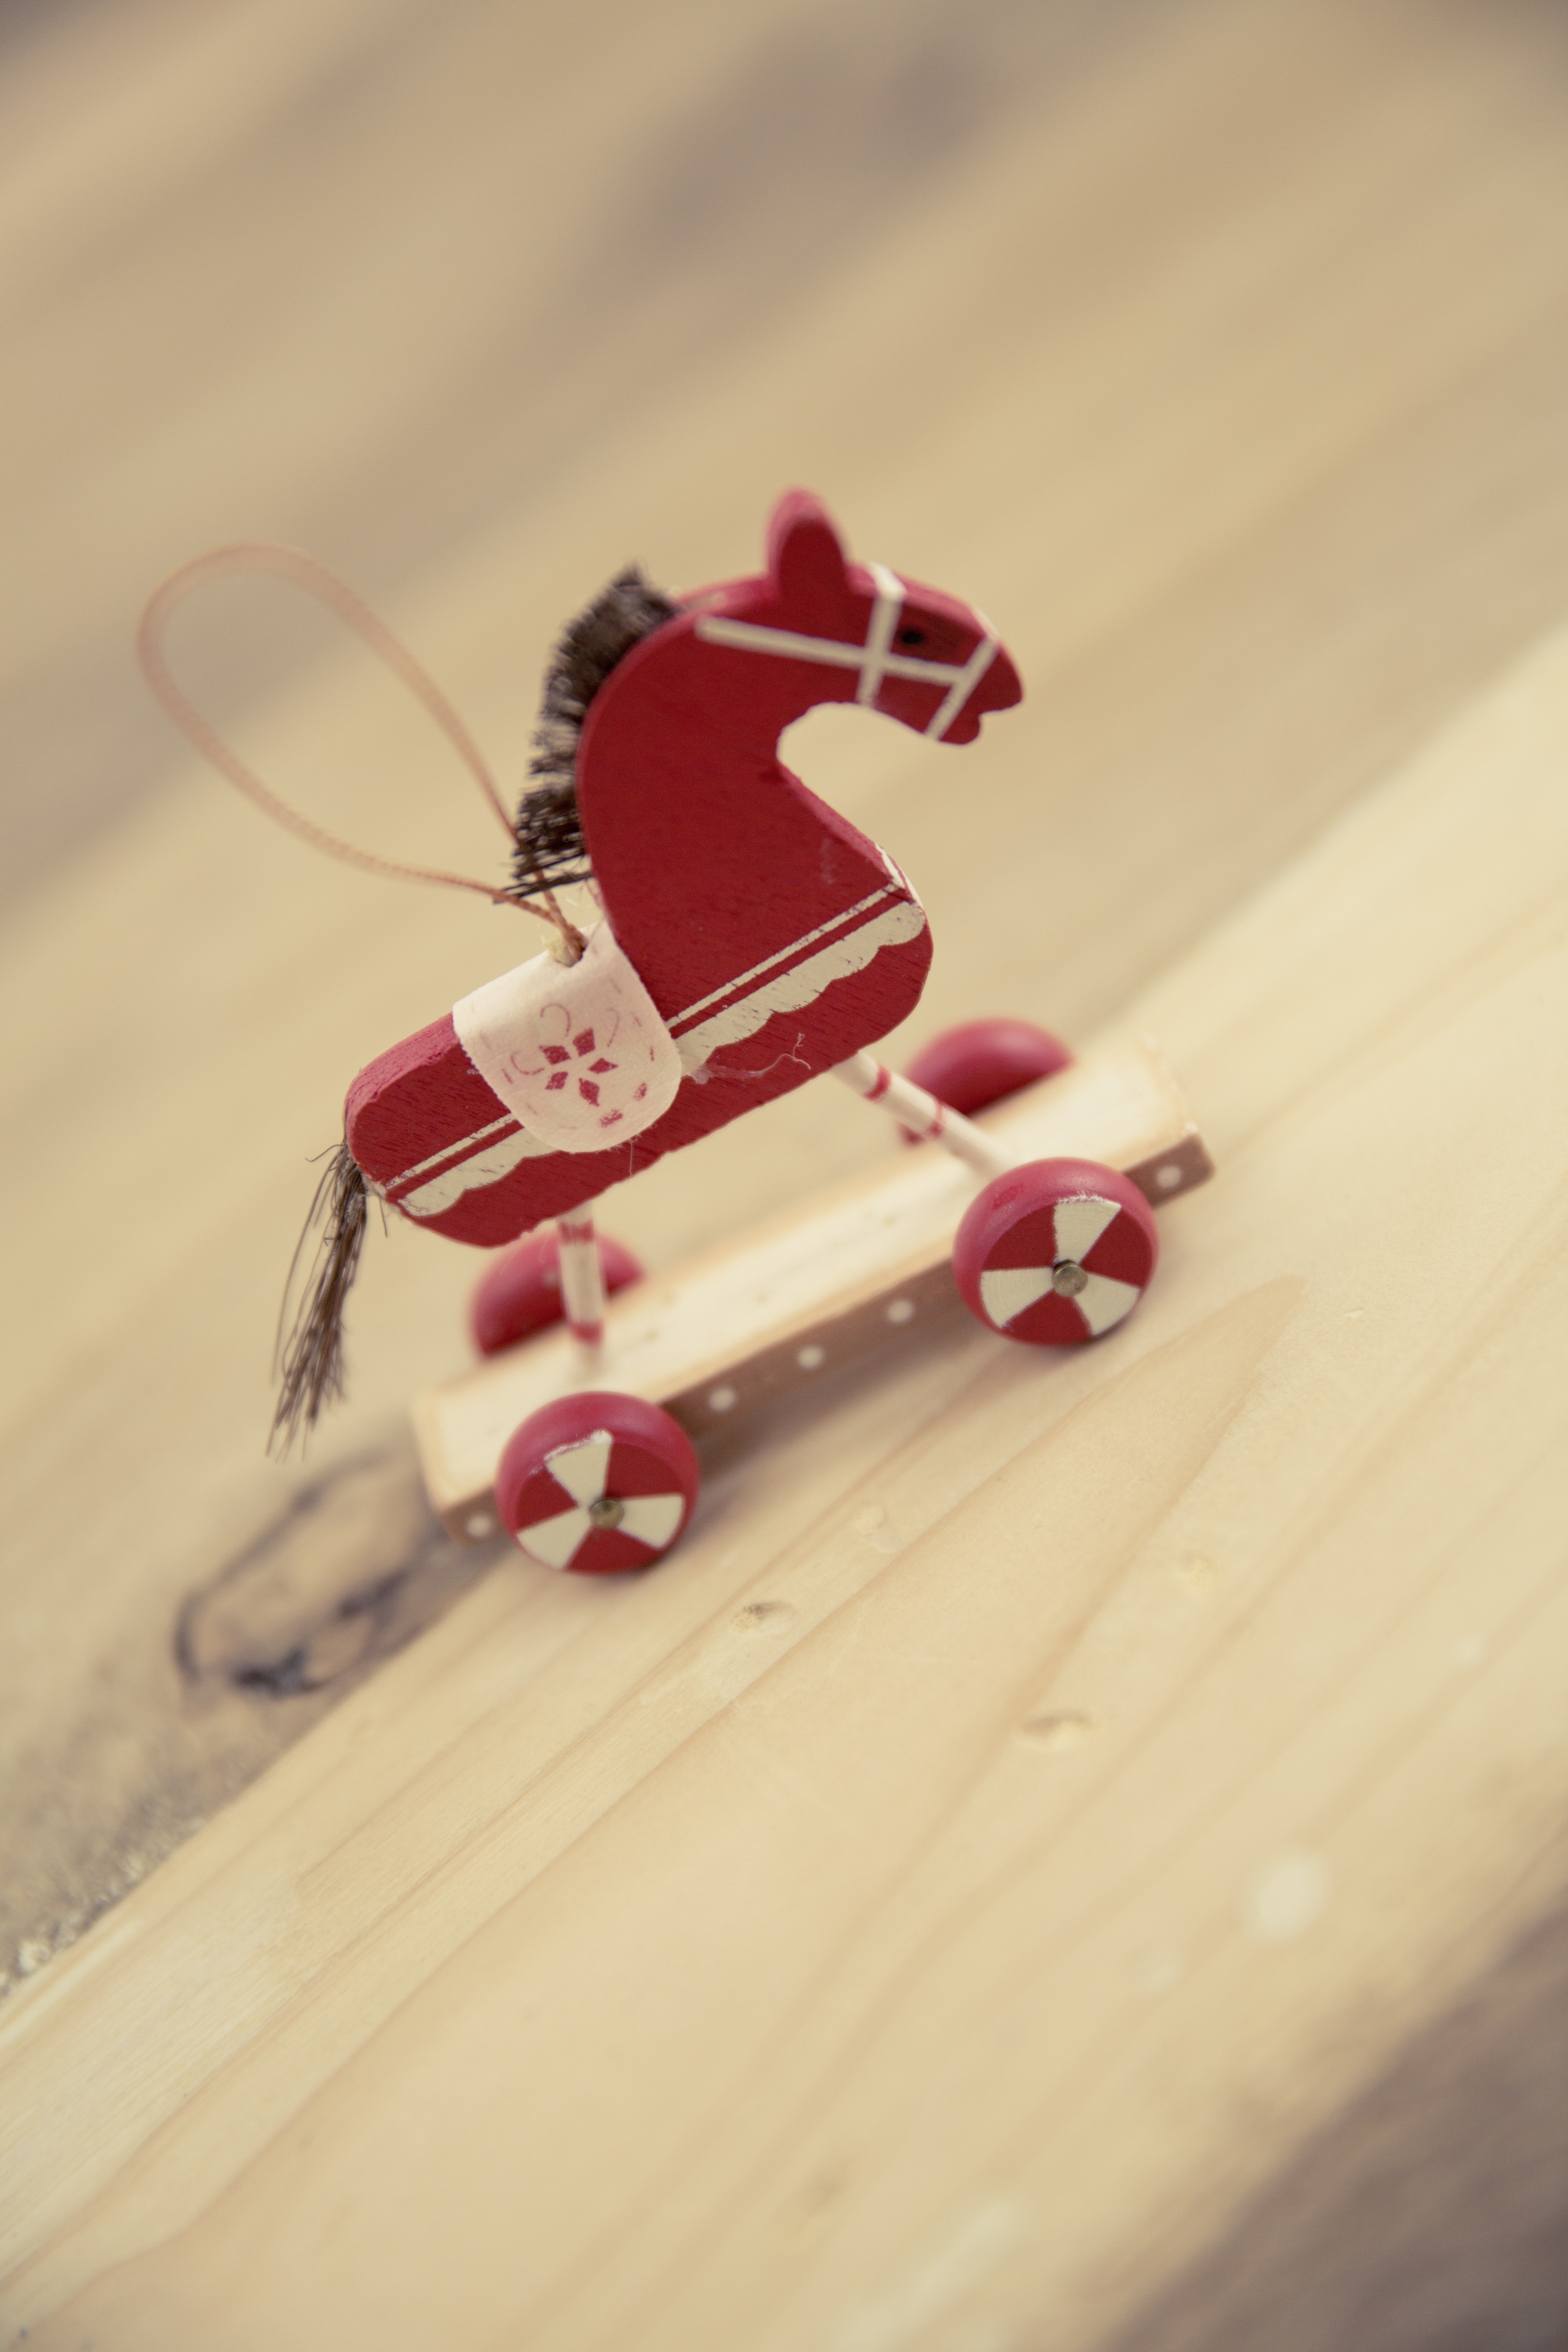
hand, winter, white, star, decoration, red, pink, candle, christmas, dessert, christmas tree, deco, advent, christmas decoration, jewellery, background, gold, decorated, shape, festive decorations, santa claus, sweetness, decorate, christmas decorations, weihnachtsbaumschmuck, christmas ornaments, tree decorations, strohstern, christbaumdeko, fashion accessory